Lenny Pintor

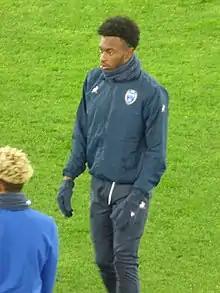
Pintor with Troyes in 2020

Lenny Jean-Pierre Pintor (born 5 August 2000) is a French professional footballer who plays as a winger for Austrian Bundesliga club LASK.